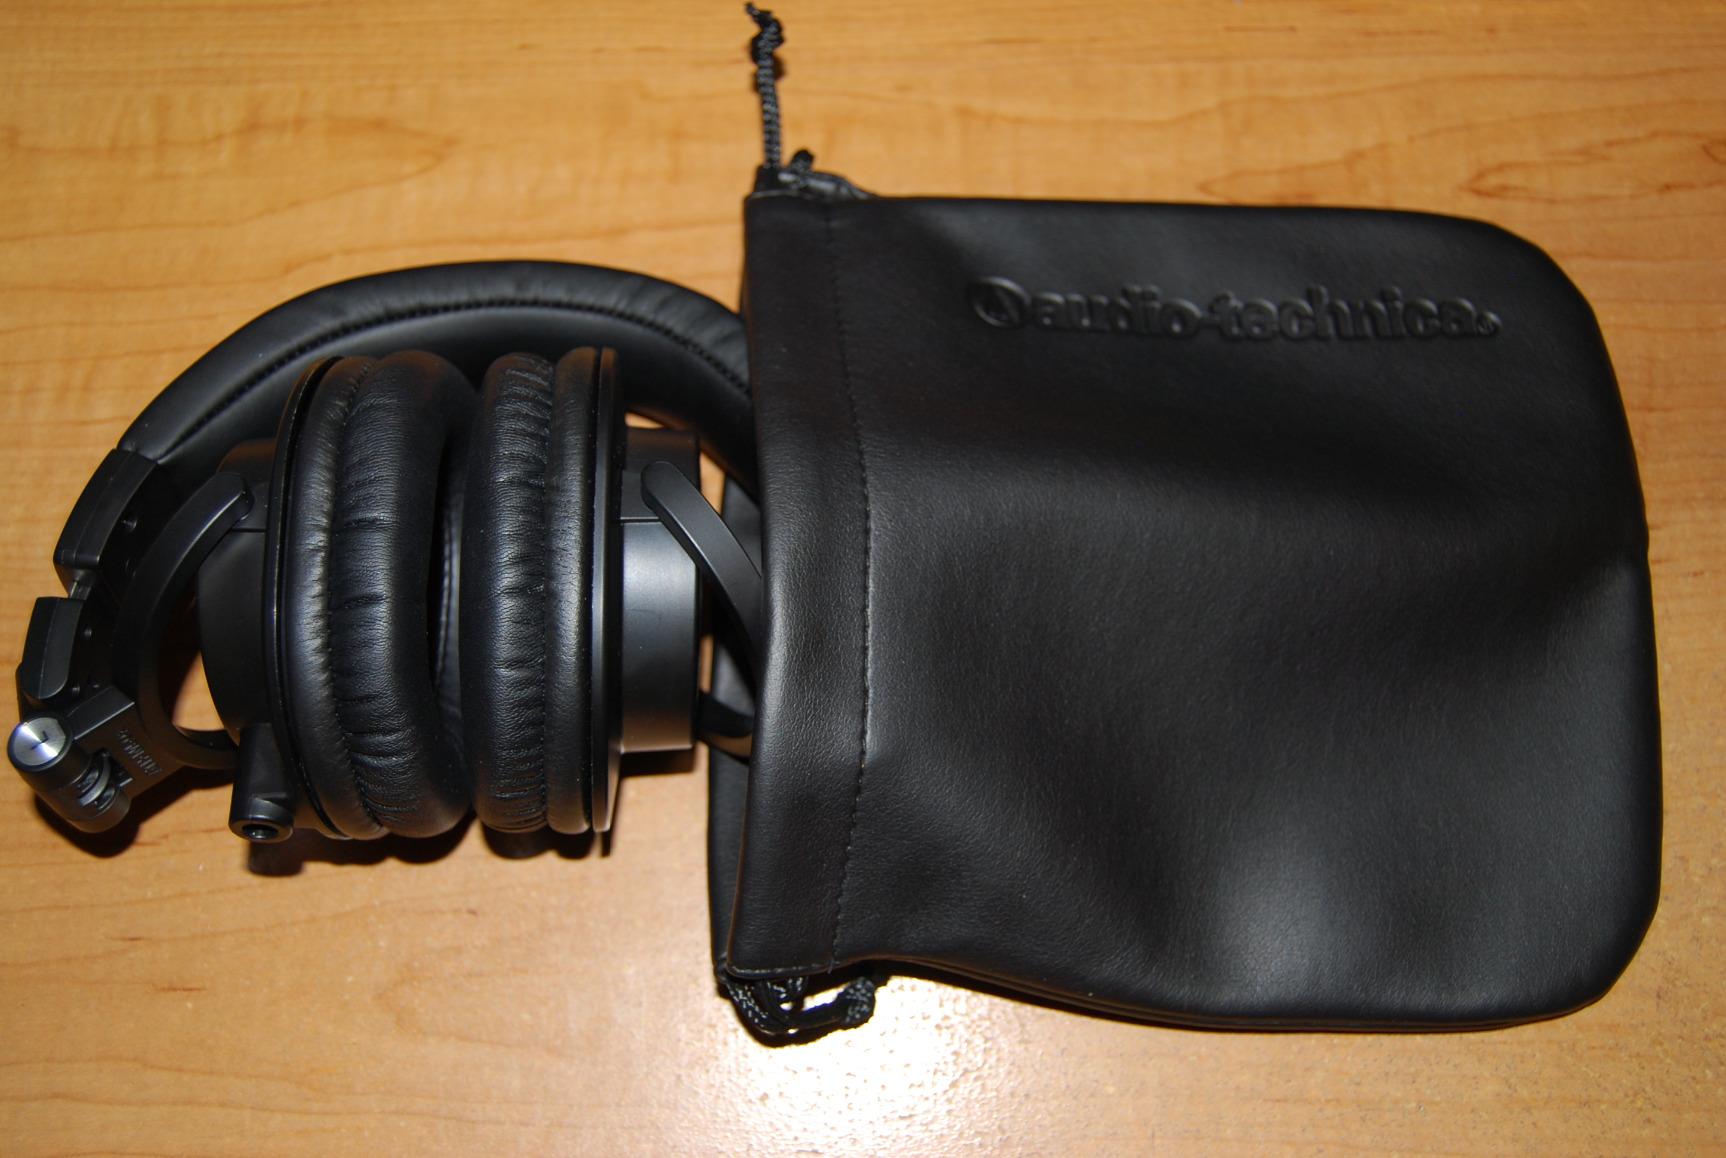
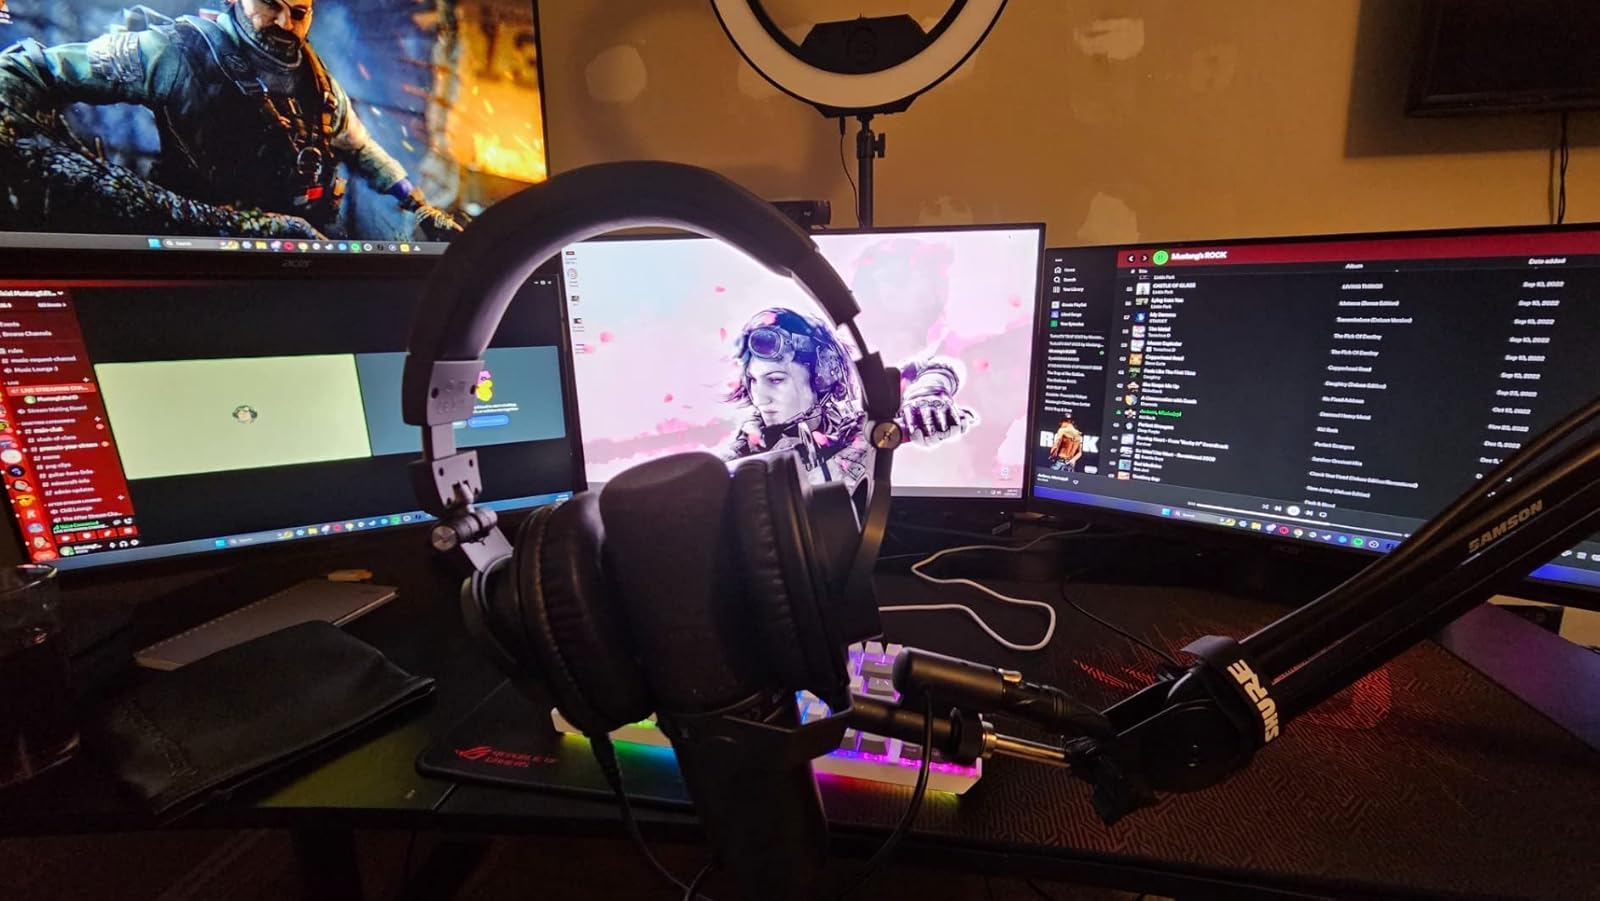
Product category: headphones
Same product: yes